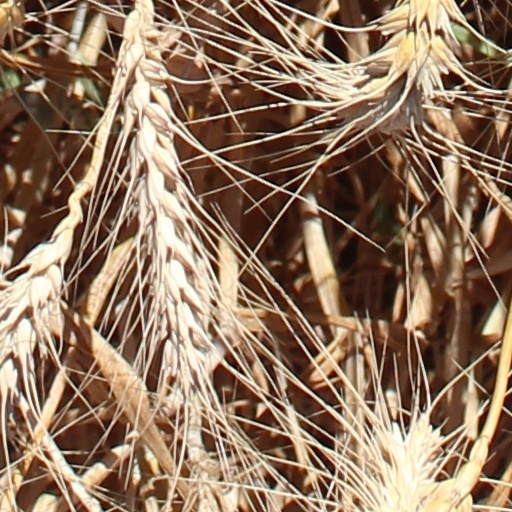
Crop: wheat